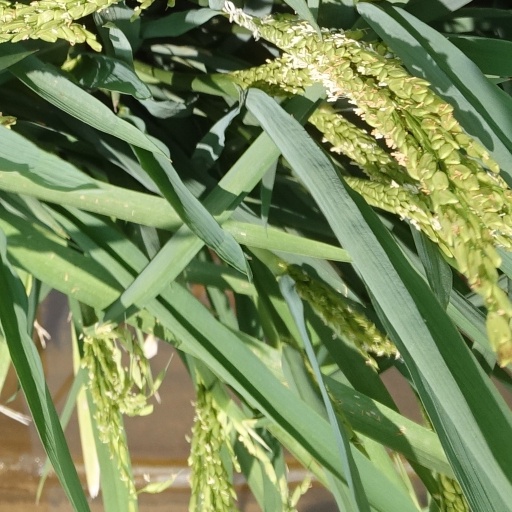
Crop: rice